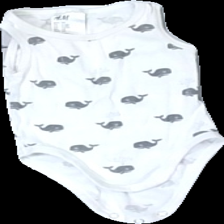
View: front
Type: Top
Category: Children
Brand: H&M
Colors: White, Black
Material: 100% cott
Pattern: Other
Cut: Regular
Size: 68
Season: All
Stains: Minor
Price range: <50
Recommended usage: Export